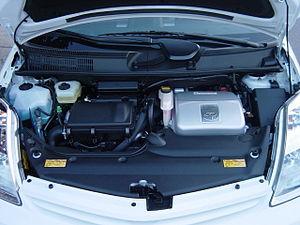
L’Hybrid Synergy Drive est une technologie de traction hybride développée par Toyota. Intégrée aux véhicules hybrides produits par l'entreprise et vendus sous les marques Toyota et Lexus, le HSD a été utilisé par Nissan pour l'Altima hybride et Honda pour la Jazz hybride, et adapté à des véhicules plus puissants ou à quatre roues motrices.